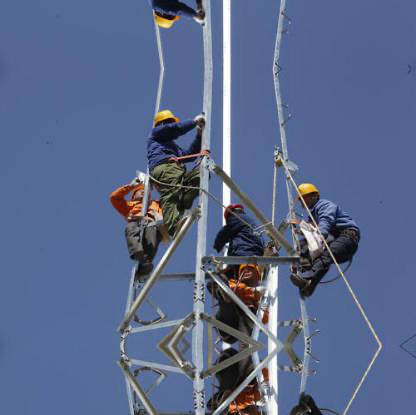
Objects in the image:
label: helmet
label: helmet
label: helmet
label: helmet
label: helmet
label: helmet
label: helmet